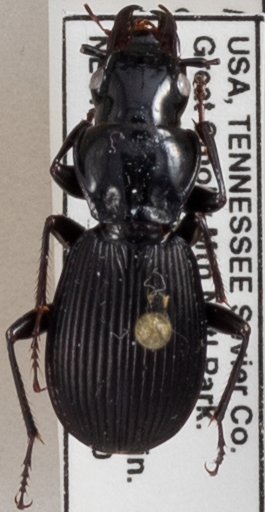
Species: Pterostichus moestus
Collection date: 2018-07-10
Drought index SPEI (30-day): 0.334
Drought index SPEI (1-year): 0.184
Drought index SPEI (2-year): -0.32